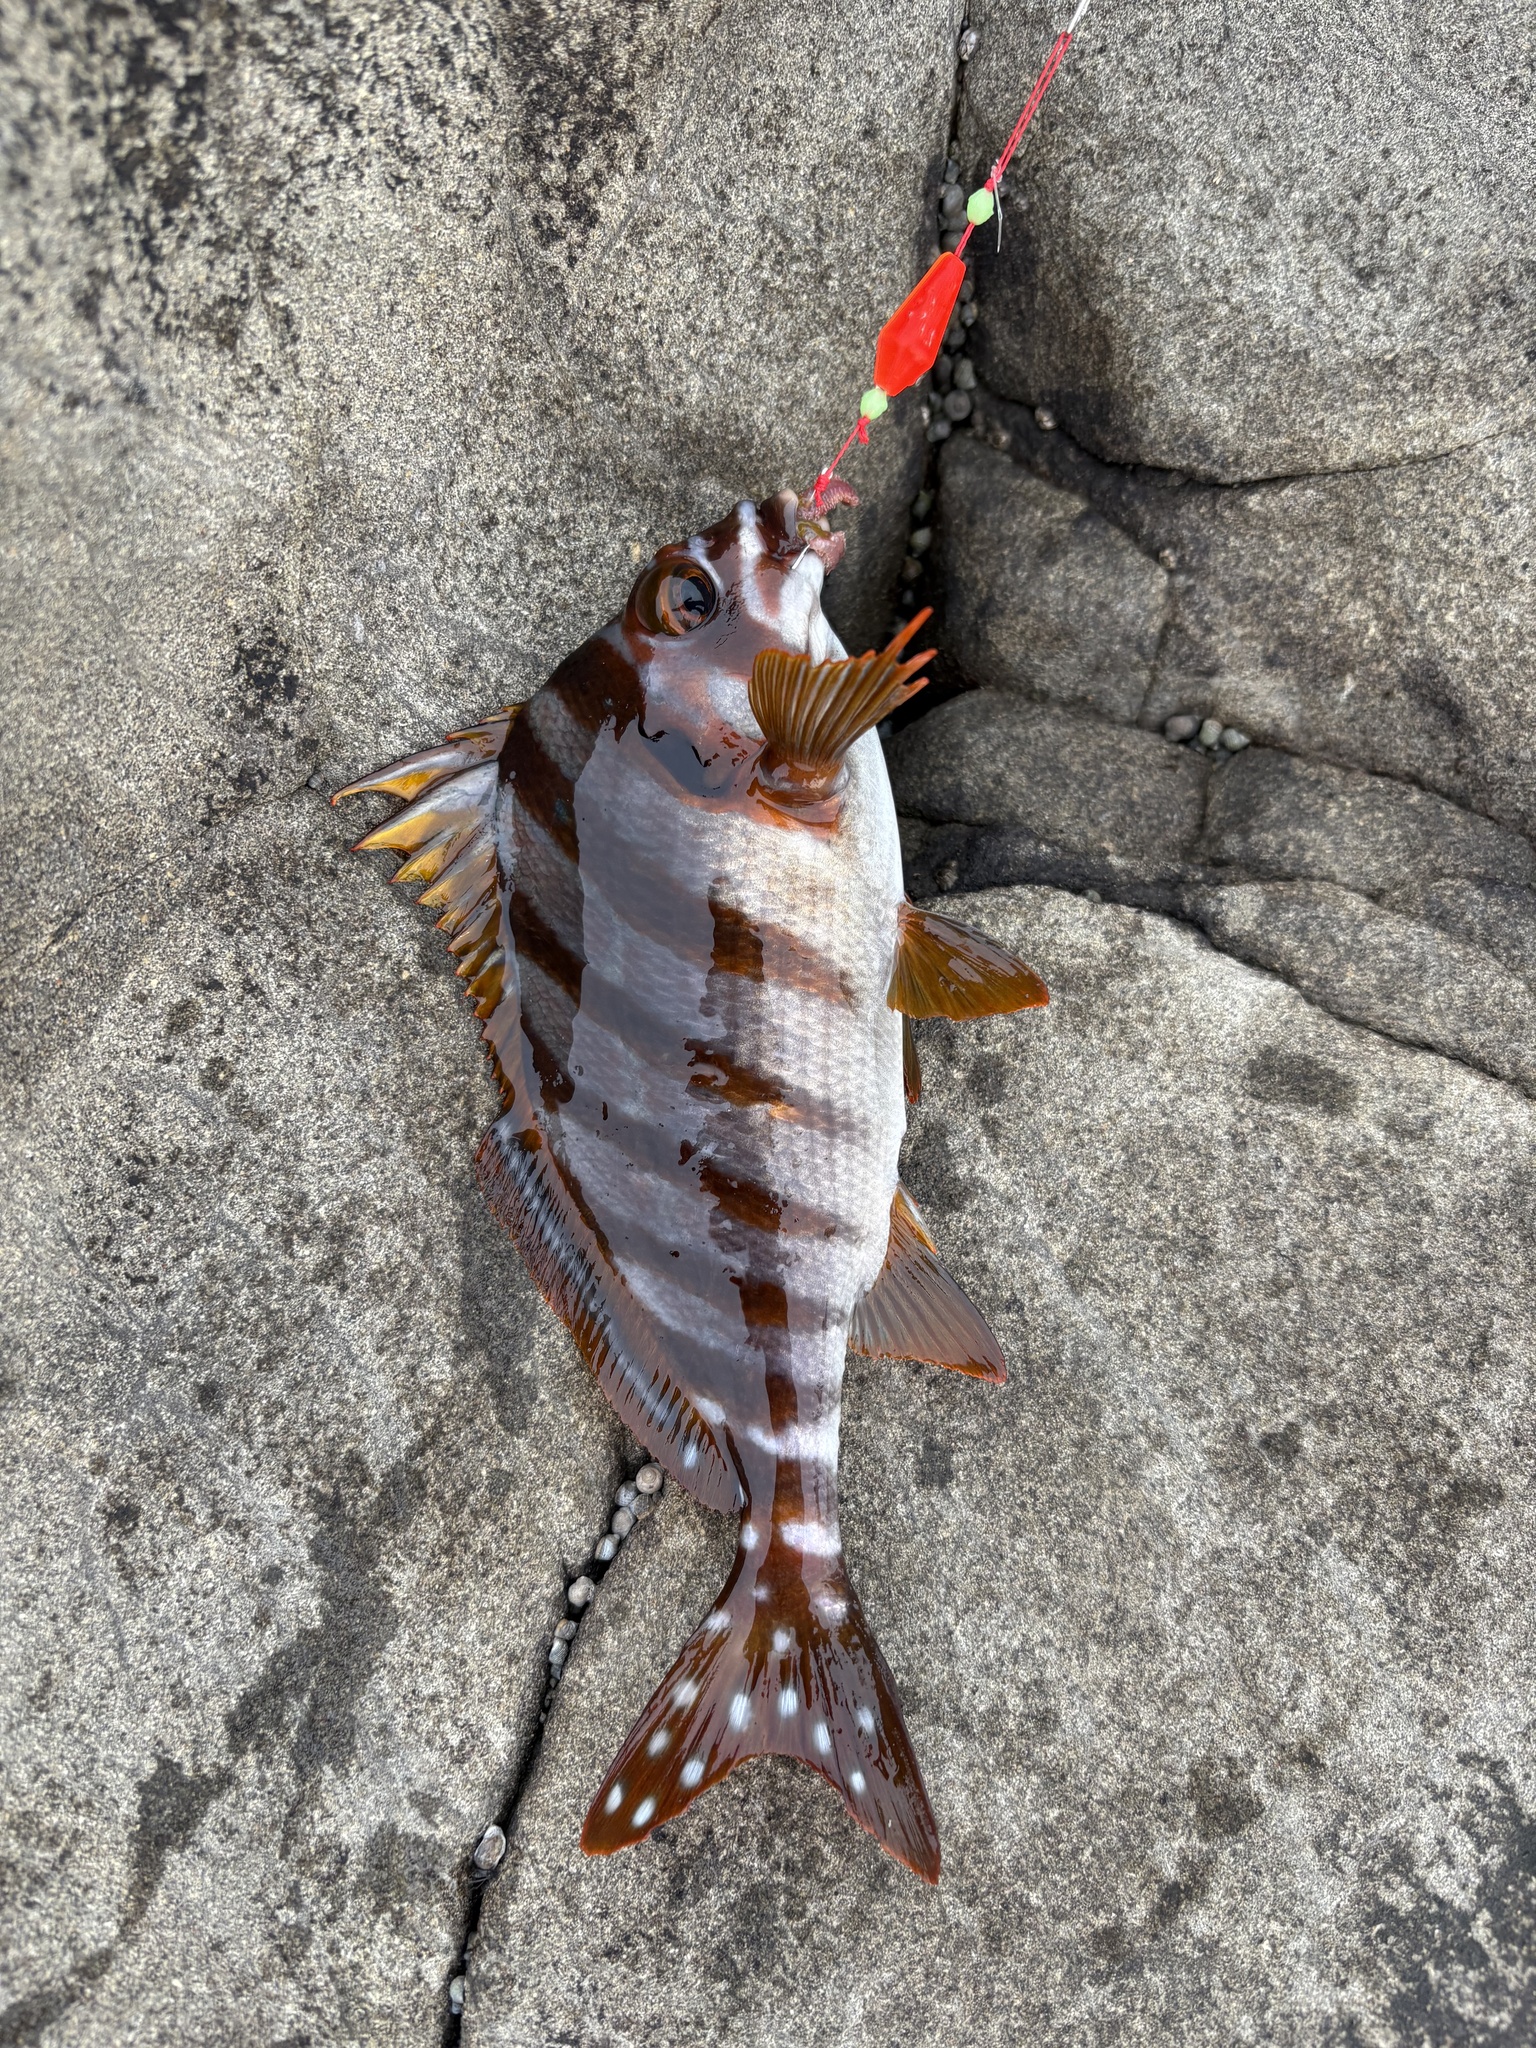
fish (species not among the labelled classes)